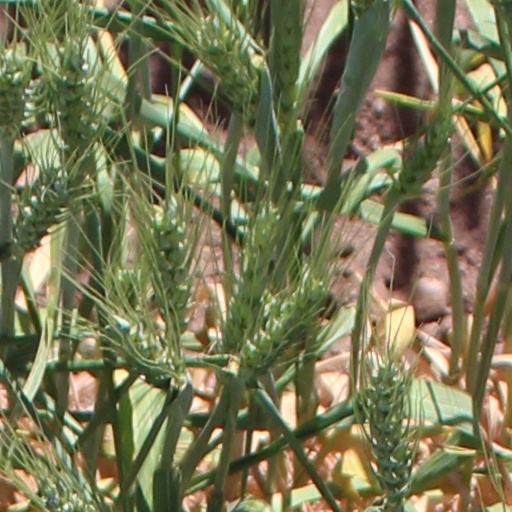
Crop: wheat